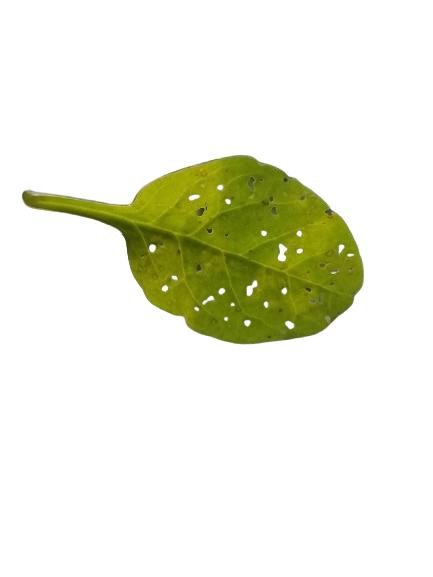
Label: Pest-Damage